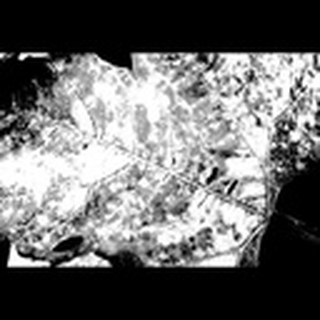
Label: cotton_powdery_mildew